Mission to Magnus

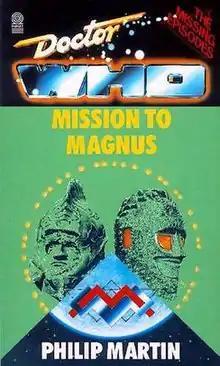

Mission to Magnus is a story originally written to be part of the unfilmed 1986 season of "Doctor Who". It was novelised by its scriptwriter Philip Martin, who had previously written the television stories "Vengeance on Varos" and "Mindwarp".